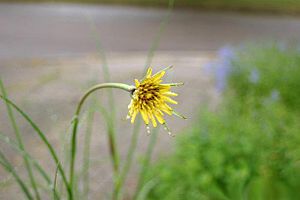
Kurvblomst-familien
Eng-Gedeskæg, en typisk kurvblomst.
Eng-Gedeskæg, en typisk kurvblomst.
Kurvblomstfamilien er den største blandt karplanterne: den rummer 1620 slægter og 23.600 arter, som er udbredt på alle kontinenter. Arterne har følgende fællestræk: Bladene er spredte.